Prehistoric Cornwall

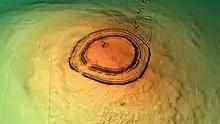
Digital terrain model of Castle an Dinas

Evidence suggests that Mesolithic Cornwall was inhabited by a significant population of semi-nomadic hunter-gatherers who sustained themselves through hunting, fishing, and gathering by exploiting coastal, estuarine, riverine, and woodland environments. Some sites, such as Poldowrian and Windmill Farm, indicate the presence of large groups of people, suggesting comparatively high food availability in these areas.